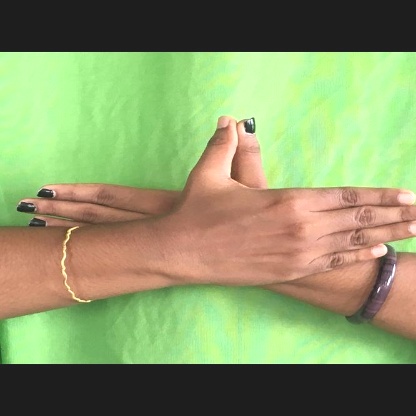
Mudra: Garuda